Fatherland and Liberty

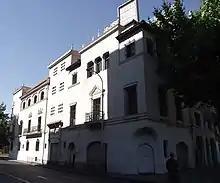
Building that served as Patria y Libertad headquarters in Santiago.

The Chilean Navy's June 1973 plan included sabotaging bridges, oil pipelines, energy towers and the fuel supply. The plan was revealed after the transition to democracy by Roberto Theime, leader of military operations for Fatherland and Liberty. Thieme exiled himself to Argentina after the failed "Tanquetazo", but returned to Chile in mid-July 1973, two months before the military coup. Thieme also revealed that in 1973, he was pressured by the military to assassinate Senator Carlos Altamirano, who had been the general secretary of the Socialist Party since 1971.